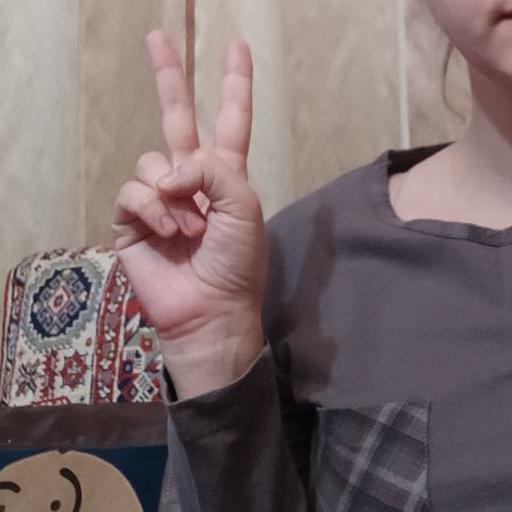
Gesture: peace